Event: Hurricane Matthew
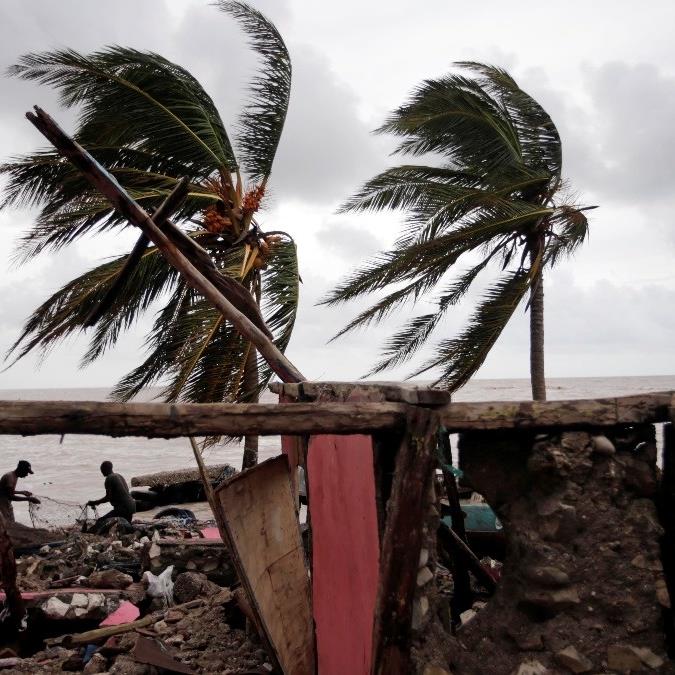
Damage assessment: damage